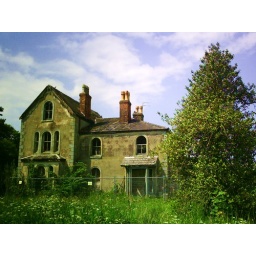
I love the dodgy green colour cast on the house and the purple in the tree to the right.